Bojana Jovanovski Petrović

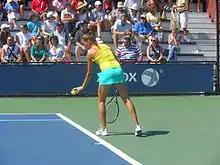
Jovanovski at the 2012 US Open

Following the capture of her first title, Jovanovski went on to lose in the first rounds of the following three tournaments – the Washington Open, the Rogers Cup and the Western & Southern Open. At the Texas Open, she defeated Alexandra Panova, and Mirjana Lučić, and led against Peng Shuai, when Peng retired, to reach the semifinal where she lost to the eventual champion, Roberta Vinci. At the US Open, she beat Mona Barthel in the first round, but went on to lose to Dominika Cibulková in the second round. Jovanovski then reached the quarterfinals of the Tashkent Open by defeating Dinah Pfizenmaier and Eleni Daniilidou, before falling to Donna Vekić. At her last four WTA tournaments of the season, Jovanovski reached the second round of the Guangzhou International Open, being defeated by Chanelle Scheepers; the third round of the Pan Pacific Open, losing to Caroline Wozniacki; the third round of the China Open, losing to Marion Bartoli; and the first round of the Kremlin Cup, being defeated by Sofia Arvidsson.